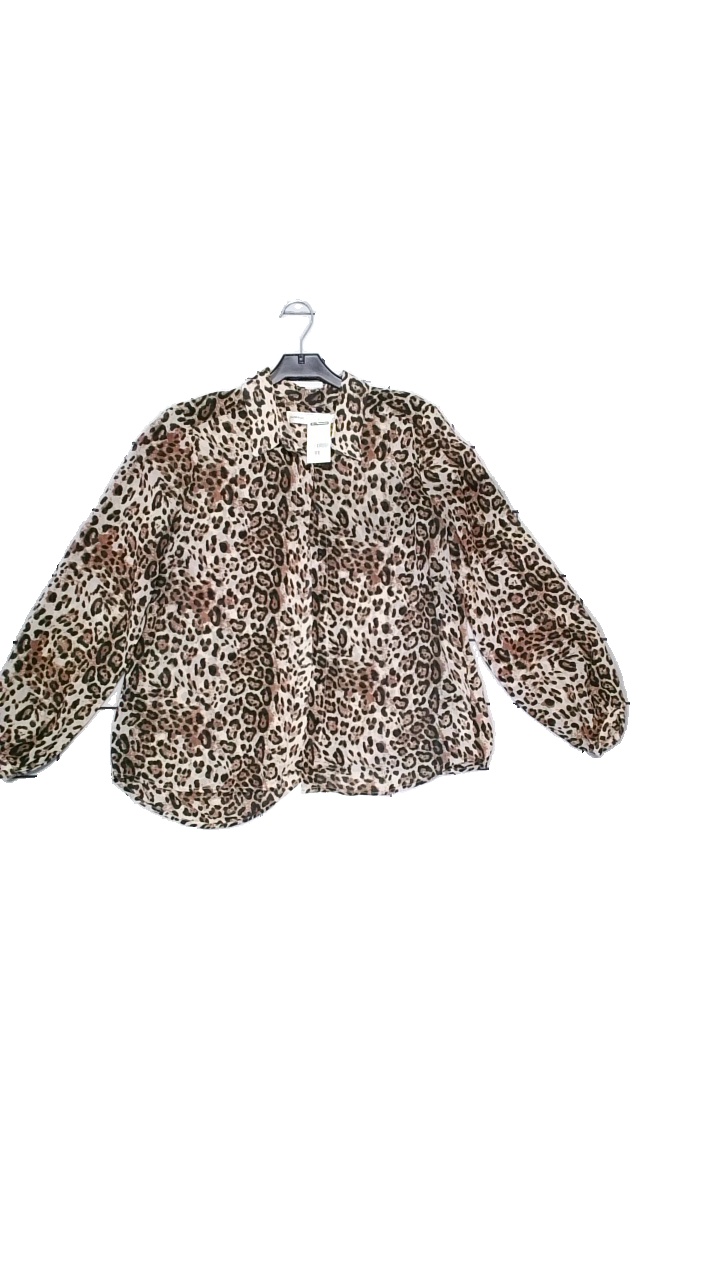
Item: Blouse (Ladies)
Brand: Inwear
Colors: Black, Brown, Beige, Multicolor
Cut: Loose
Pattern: Animal print
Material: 100% viscose
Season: All
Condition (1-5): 4
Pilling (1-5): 5
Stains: Minor
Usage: Reuse
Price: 150-250